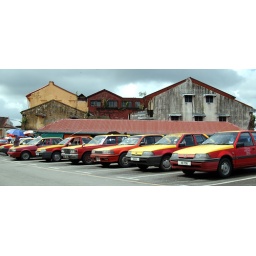
Taxi`s near the fish market in Kuching, Sarawak